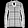
Label: Shirt